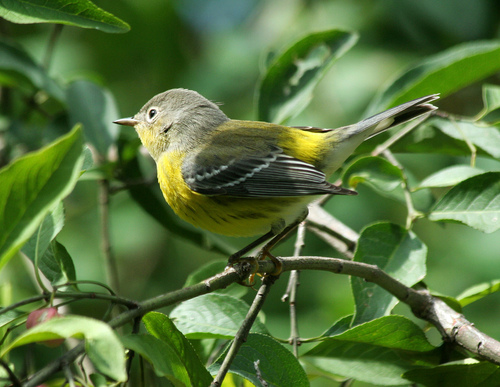
this colorful specimen has a yellow breast and belly, green crown and white wingbars.
this little bird has a yellow belly and breast with a gray crown and white wingbars.
this bird has a very short straight bill, a white eyering, and a gray crown.
this small perching bird has a yellow belly, throat and rump patch, grey wings with two white wing bars and a grey head.
this bird has a grey crown, a yellow breast, and a rounded belly
this small bird has a yellow belly and rump, grey wings with white wingbars, and a grey tail.
this bird has a bright yellow belly and breast, a gray crown, and gray wings with two white wingbars.
this bird has a small beak, yellow breast and grey tail curved upwards.
this bird has wings that are grey and has a yellow bellya small, mostly bright yellow bird with a grey head and black and white striped wings.
Species: Magnolia Warbler